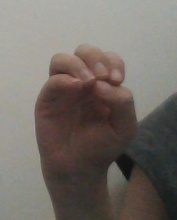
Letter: ha